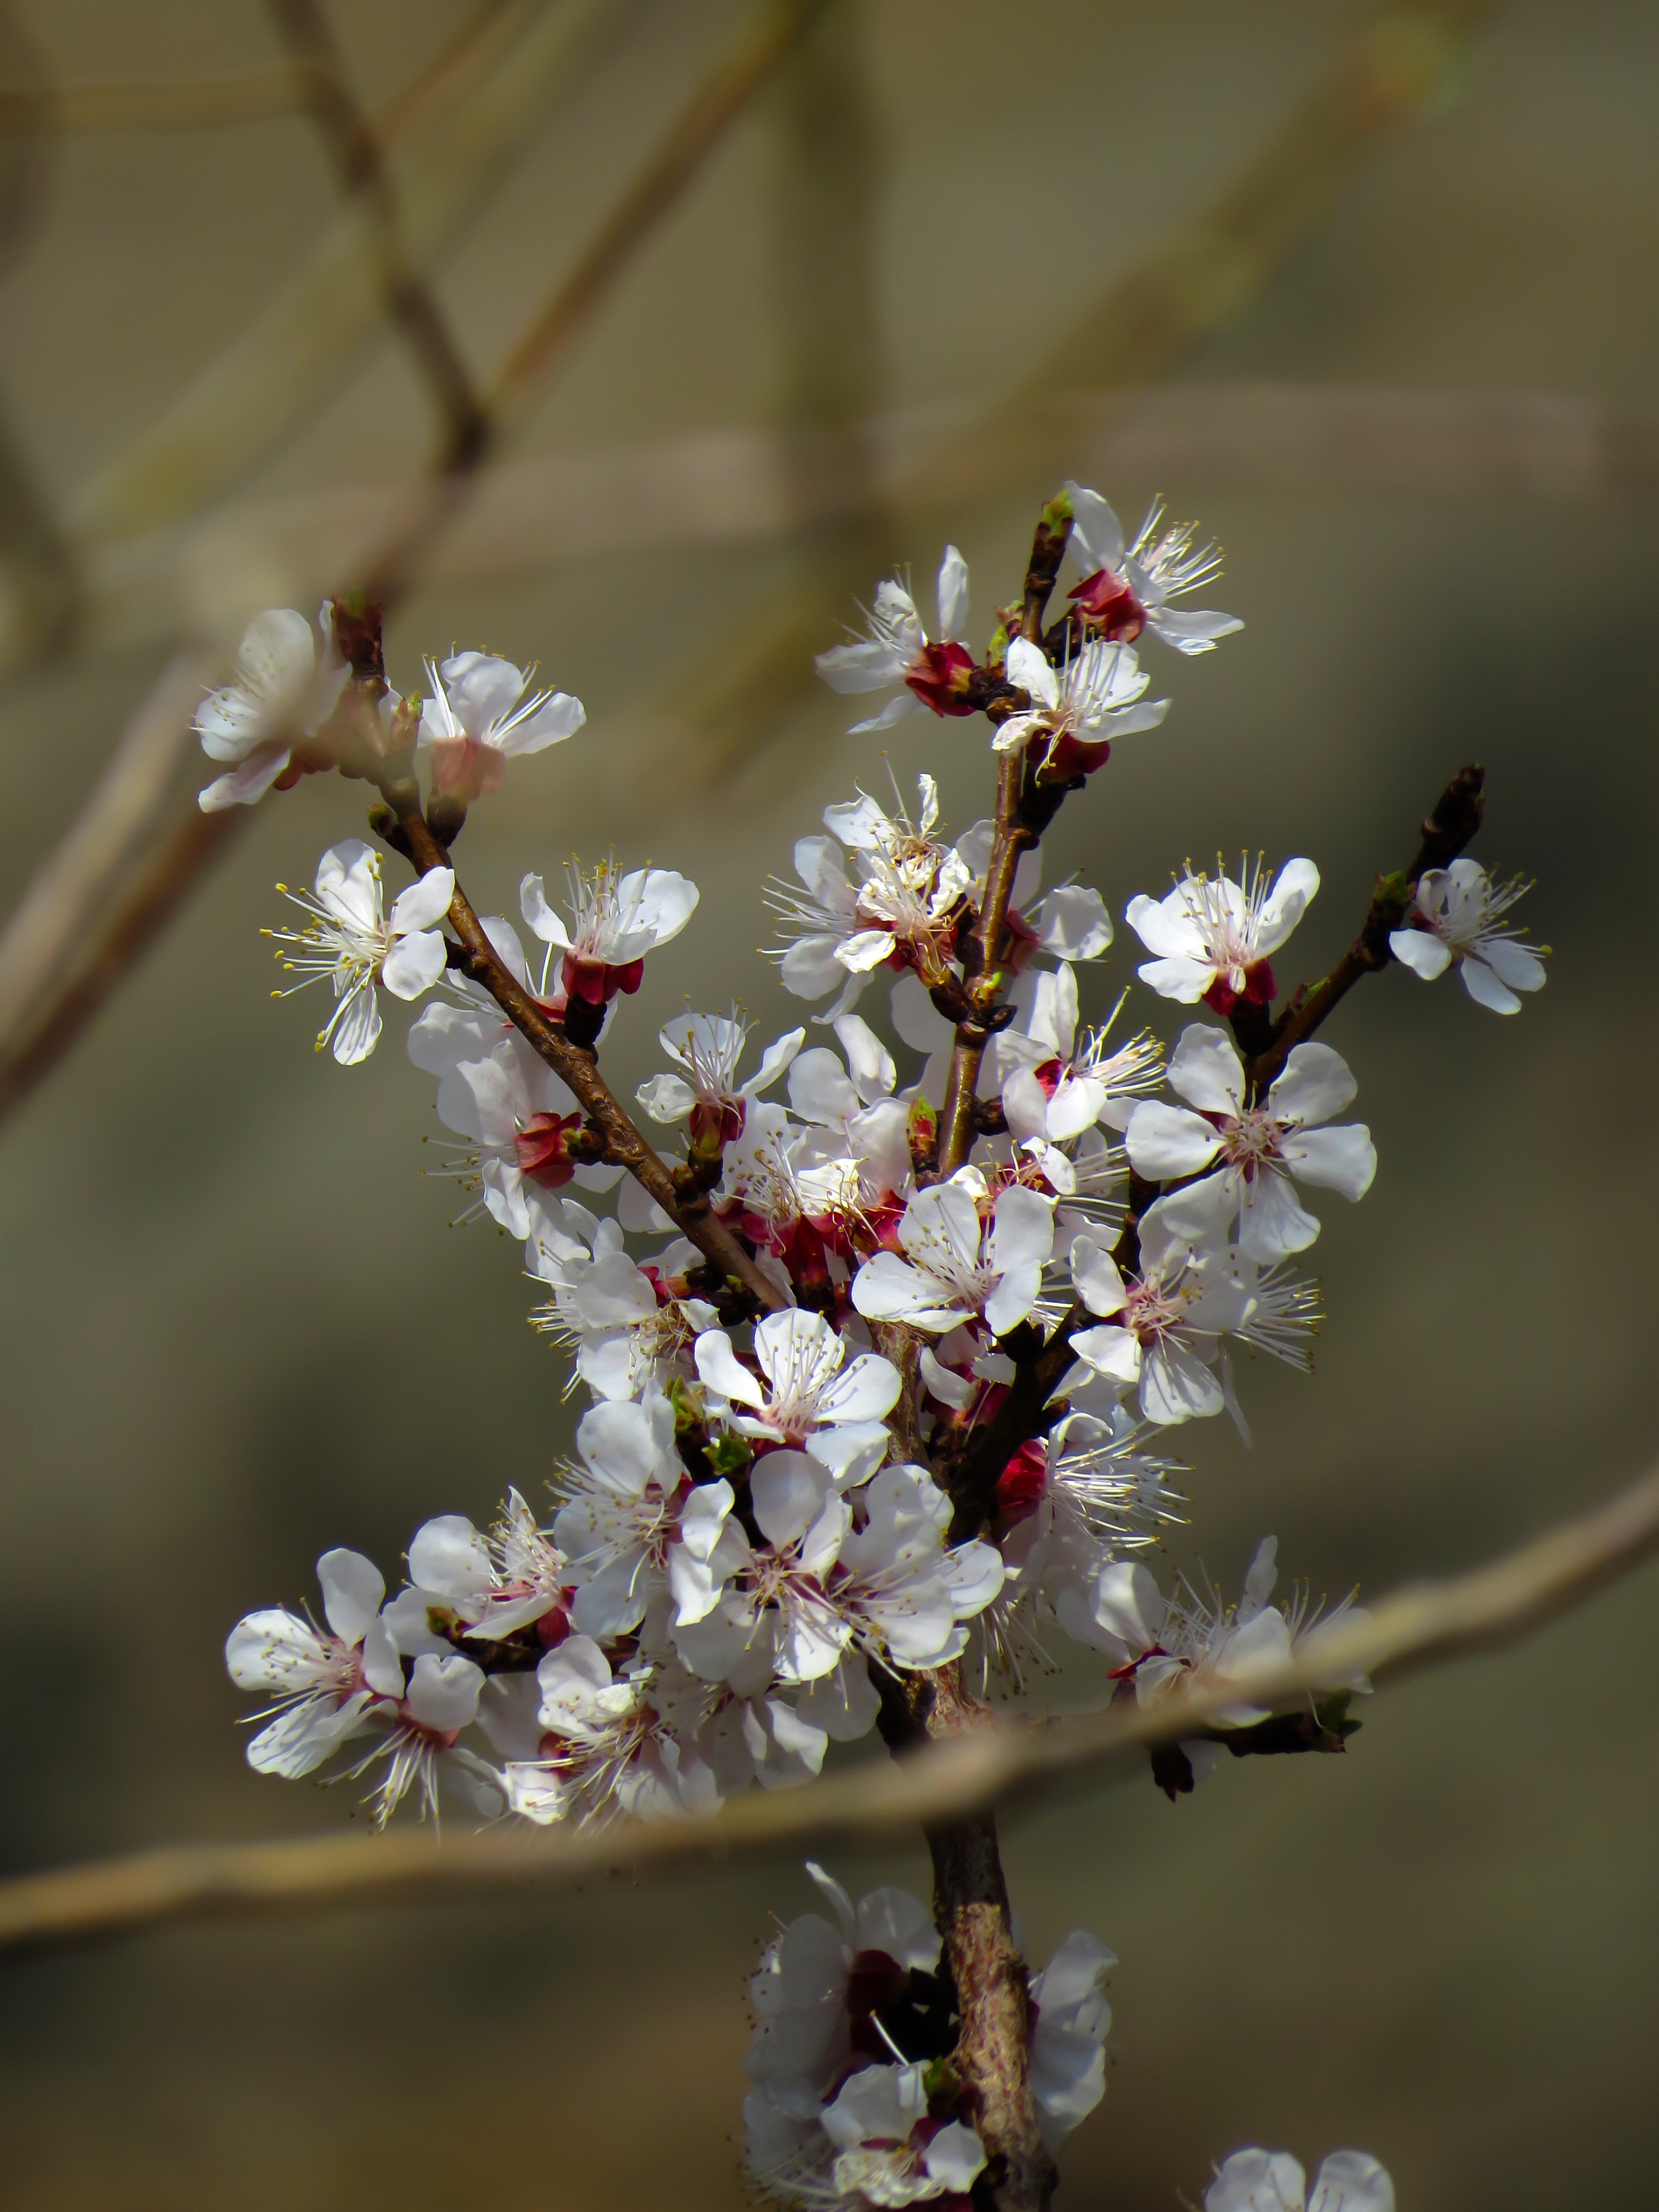
branch, blossom, plant, fruit, flower, petal, food, spring, produce, botany, flora, season, cherry blossom, twig, close up, cherry, macro photography, plant stem